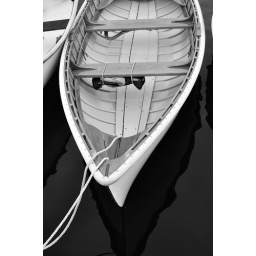
Black and white of a boat in Southwest Harbor, Maine taken with a Nikon D90 and a Tamron 28-300 lens.